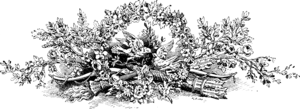
Saint-Elme Gautier, né François-Louis Saint-Elme Gautier à La Rochelle le 16 janvier 1849 et mort le 23 mai 1903 à Paris, est un peintre, dessinateur, graveur et illustrateur français.